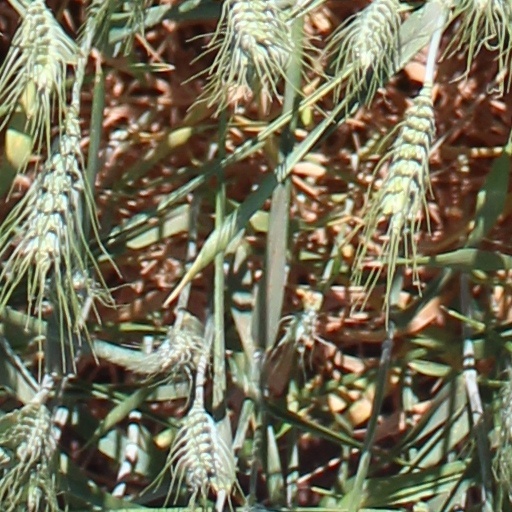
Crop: wheat